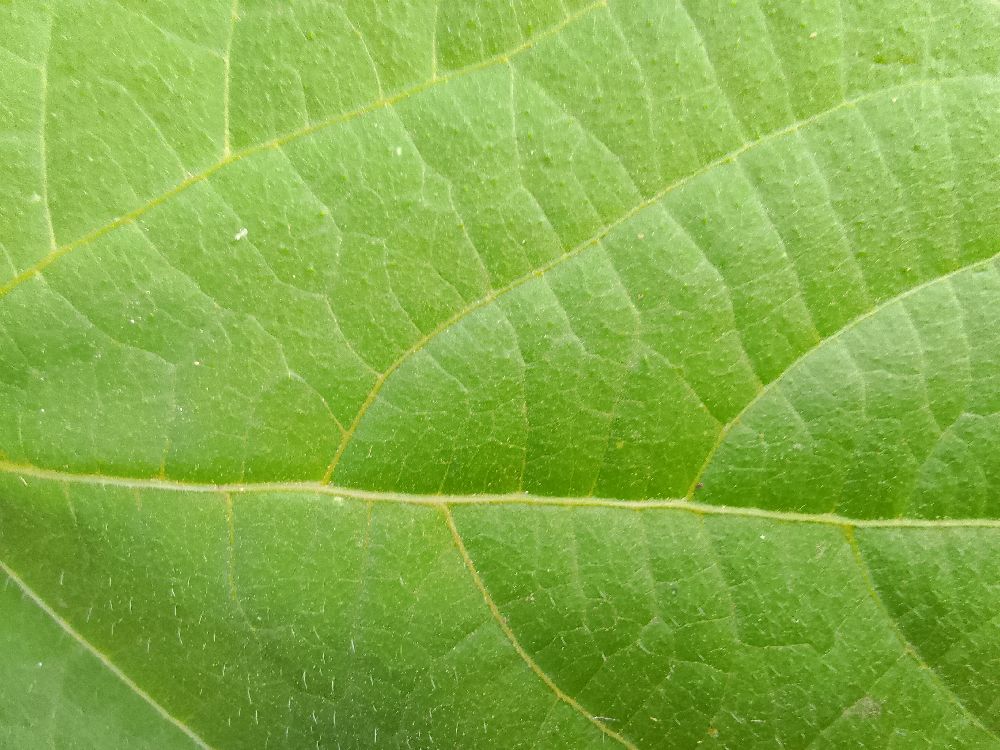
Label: healthy